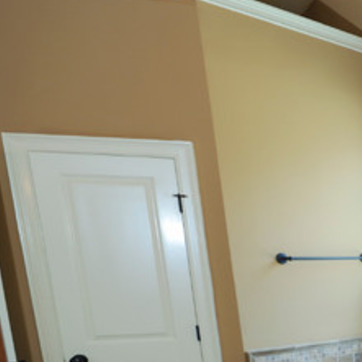
Material: mirror